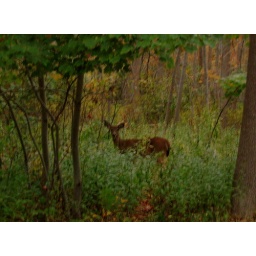
One of many deer that refused to cross near the deer crossing signs